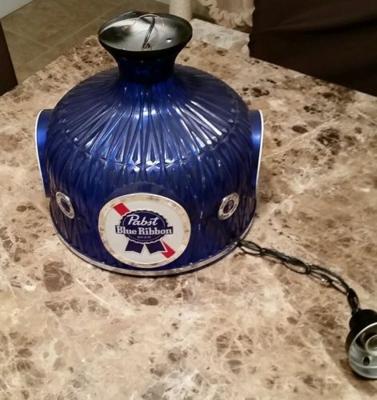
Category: table